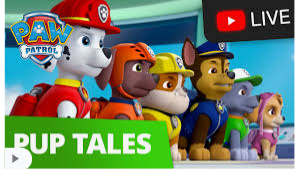
Portrait style: Cartoon Portrait